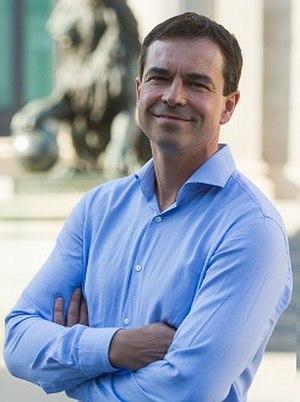
Andrés Gustavo Herzog Sánchez, né le 21 janvier 1974 à Saint-Sébastien, est un avocat et homme politique espagnol. Il a été porte-parole d'Union, progrès et démocratie jusqu'au 16 janvier 2016.